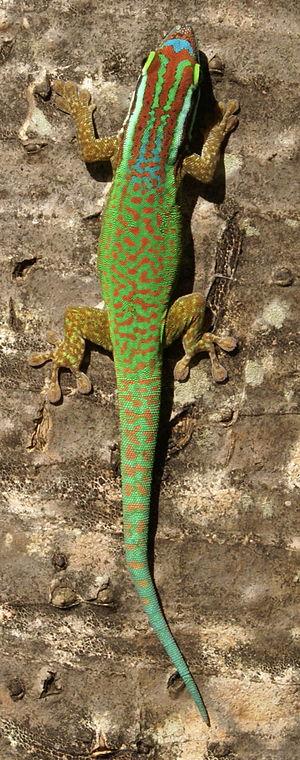
Phelsuma inexpectata en liberté sur Pandanus utilis
Phelsuma inexpectata, le Lézard vert de Manapany est une espèce de geckos de la famille des Gekkonidae.
La rivière Langevin est un fleuve français situé sur l'île de La Réunion, département d'outre-mer français dans l'océan Indien. Elle traverse le territoire communal de Saint-Joseph en s'écoulant du nord vers le sud.
Phelsuma est un genre de geckos de la famille des Gekkonidae. Les espèces de ce genre sont appelées Phelsumes ou Geckos diurnes.